James Boasberg

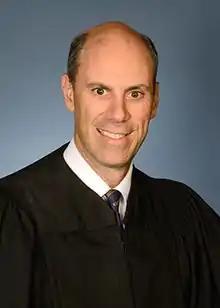
Official portrait, 2016

James Emanuel "Jeb" Boasberg (born February 20, 1963) is an American lawyer and jurist, currently serving as the chief judge of the United States District Court for the District of Columbia since March 2023.